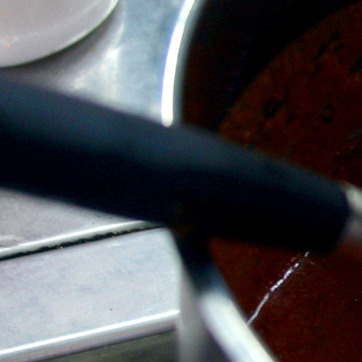
Material: plastic